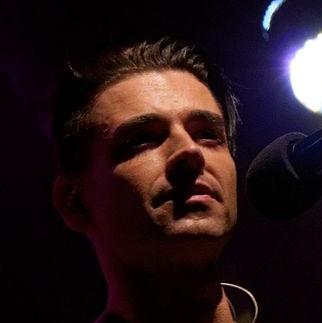
Age: 39